Electoral district of Burdekin

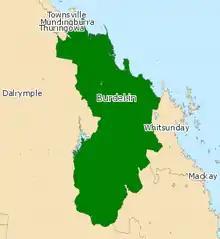
Electoral map of Burdekin 2008

Burdekin is an electoral district in the Legislative Assembly of Queensland in the state of Queensland, Australia. Centred on the Ayr–Home Hill region, the electorate also includes some of Townsville's southern semi-rural localities as well as the coal-mining towns of Collinsville, Moranbah and Clermont. The Burdekin River flows through part of the electorate.